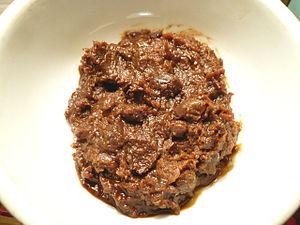
Le doenjang, toenjang, doenzang ou toenzang, est une pâte de soja fermentée traditionnelle de la cuisine coréenne. Son nom signifie littéralement « pâte épaisse » en coréen.